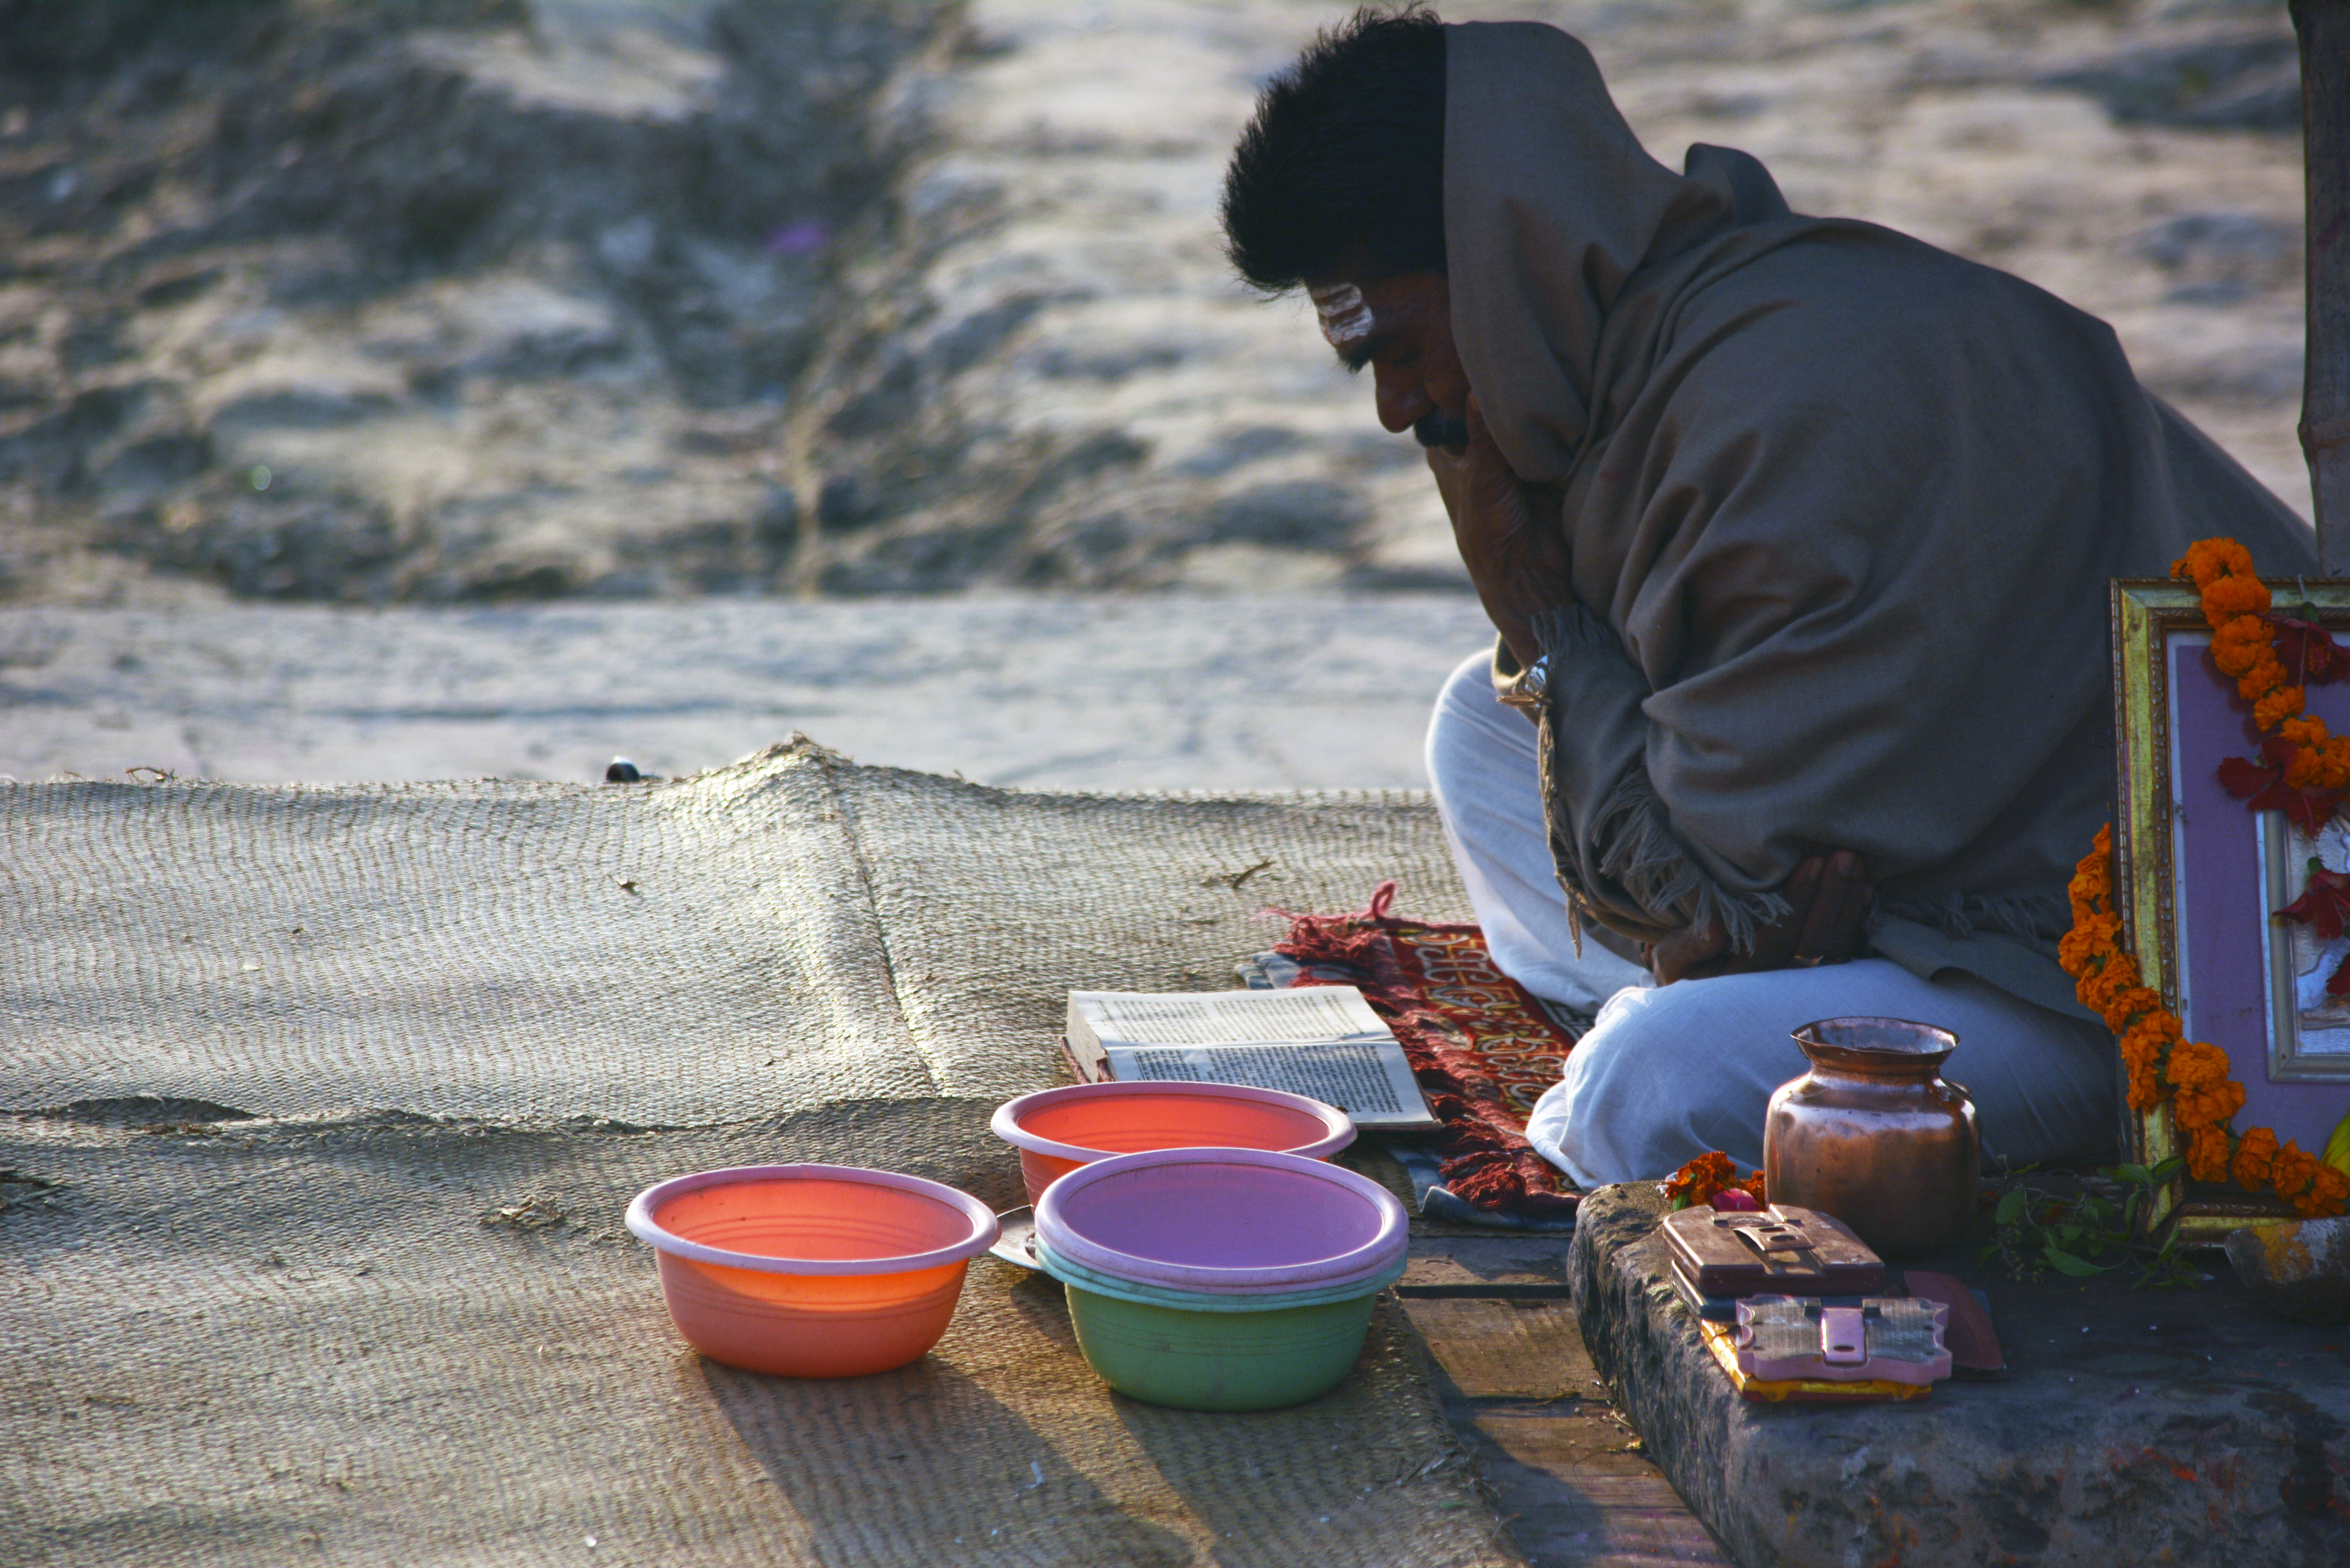
man, book, person, play, reading, color, child, blue, religious, mat, temple, hindu, ritual, pandit, devout, astrologer, plastic basin